Chemical ecology

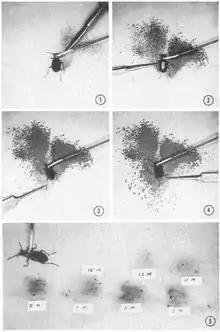
Series from a study by Eisner and colleagues investigating defensive spray in bombardier beetles. The paper is specially treated to have a color reaction with the spray, which is normally clear.

The chemical ecology of plant-insect interaction is a significant subfield of chemical ecology. In particular, plants and insects are often involved in a chemical evolutionary arms race. As plants develop chemical defenses to herbivory, insects which feed on them co-evolved to develop immunity to these poisons, and in some cases, repurpose these poisons for their own chemical defense against predators. For example, caterpillars of the monarch butterfly sequester cardenolide toxins from their milkweed host-plants and are able to use them as an anti-predator defense due to the toxin. Sequestering is a strategy of the co-evolution, feeding experiments on caterpillars of the monarch butterfly showed caterpillars which have not feed on milkweed do not pose similar toxins as those found to feed on milkweed. Whereas most insects are killed by cardenolides, which are potent inhibitors of the Na+/K+-ATPase, monarchs have evolved resistance to the toxin over their long evolutionary history with milkweeds. Other examples of sequestration include the tobacco hornworm "Manduca sexta", which use nicotine sequestered from tobacco plants in predator defense; and the bella moth, which secretes a quinone-containing froth to deter predators obtained from feeding on "Crotalaria" plants as a caterpillar.